1040

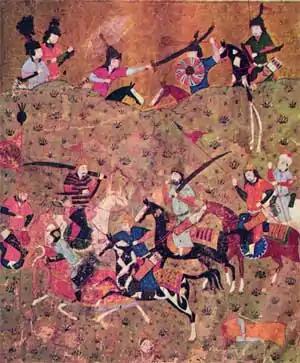
Artwork of the Battle of Dandanaqan

Year 1040 (MXL) was a leap year starting on Tuesday of the Julian calendar.